Bruce Springsteen

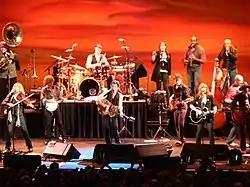
Springsteen and the Sessions Band performing on their tour at the Fila Forum in Milan, Italy in May 2006

The solo record "Devils & Dust" was released in April 2005. It is a low-key, mostly acoustic album, in the same vein as "Nebraska" and "The Ghost of Tom Joad". Some of the material was written almost 10 years earlier, during or shortly after the Ghost of Tom Joad Tour; a few of the songs had been performed at that time but unreleased. The title track concerns an ordinary soldier's feelings and fears during the Iraq War. The album topped the charts in ten countries. Springsteen began the solo Devils & Dust Tour at the same time as the album's release, playing both small and large venues. Attendance was disappointing in a few regions, and except in Europe tickets were easier to get than in the past.